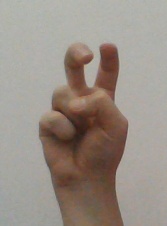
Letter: toot